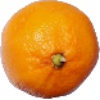
Label: Lemon Meyer 1